Côte des Bœufs at L'Hermitage

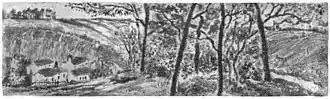
"Paysage en long", 1879.

Pissarro's picture of a view up the hillside, his striking ranks of tree trunks and the lines of the buildings, as well as the atypically vertical format of this landscape painting, all create a strongly vertical dynamic. The sloping lines of the undergrowth, rooftops and hilltop contrast with the upward thrust of the work, but this contrast is toned down by the presence of the trees, which veil— almost screening off—the middle-distance, causing the viewer's eye to skid across the surface of the composition. The confident presentment of triangular gables climbing the hill shows some of the influence Paul Cézanne's technique of emphatic spatial compression, though Pissarro applies it without the aggression associated with Cézanne's method. Open sky appears to the top right of the picture, in the direction of which the branches of trees reach, echoing the lines of the gables.